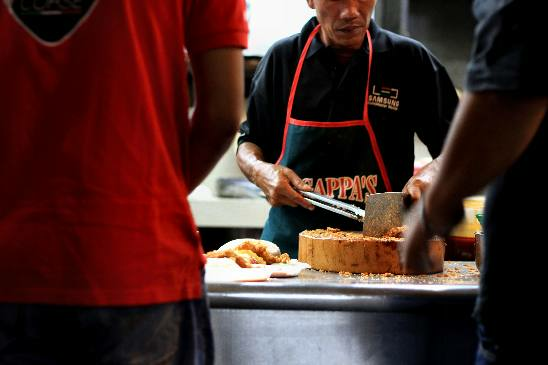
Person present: Yes